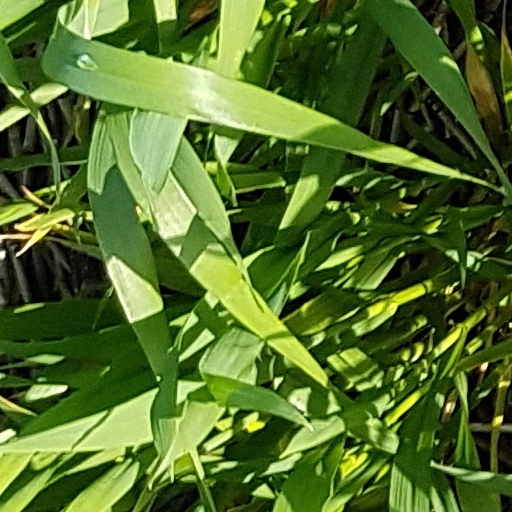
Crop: wheat